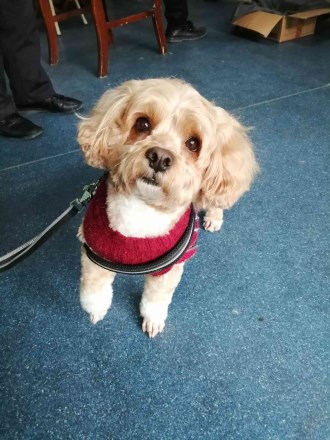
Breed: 3336-n000121-chinese_rural_dog